James Bonar (politician)

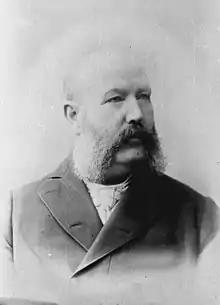
Portrait (1894)

James Alexander Bonar (12 June 1840 – 7 November 1901) was a New Zealand merchant, shipping agent, company director and politician. He was born in Edinburgh, Midlothian, Scotland on 12 June 1840. He was a member of the Westland County Council during the whole time of its existence, and was the county council's second chairman. He was the first Mayor of Hokitika, represented Hokitika on the Canterbury Provincial Council, a member of the Legislative Council (27 June 1868 – 7 November 1901), and the only Superintendent of Westland Province.